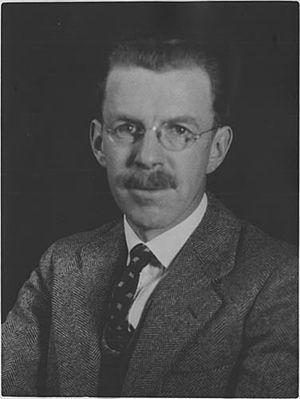
Franklin Carmichael, né le 4 mai 1890 et mort le 24 octobre 1945, est un artiste canadien et le plus jeune des membres originaires du Groupe des sept.